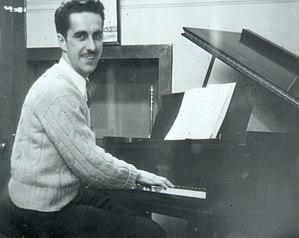
Jean Boileau au piano début des années 40
Jean Boileau, né à Pointe-Claire, le 19 juin 1924, et mort à Trois-Rivières en juillet 2005, est une personnalité des médias et du monde des relations publiques québécoise.